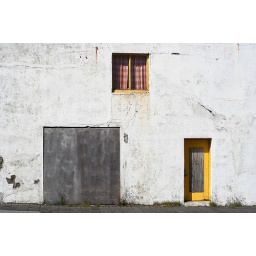
Yellow door and a yellow window companied by a bigger door not as colorful, just gray.